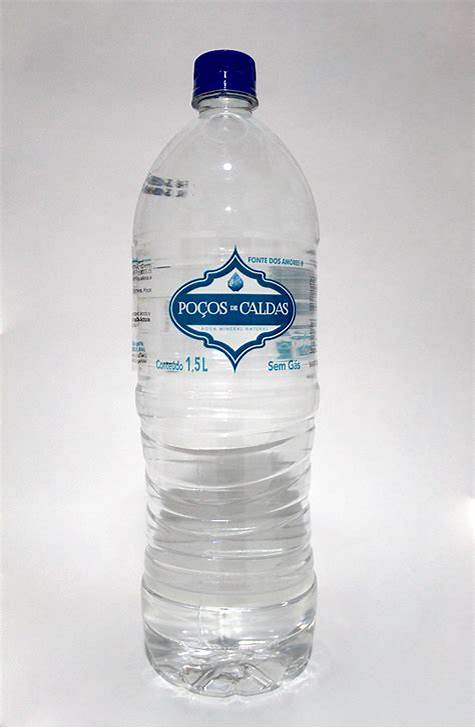
Waste category: plastic